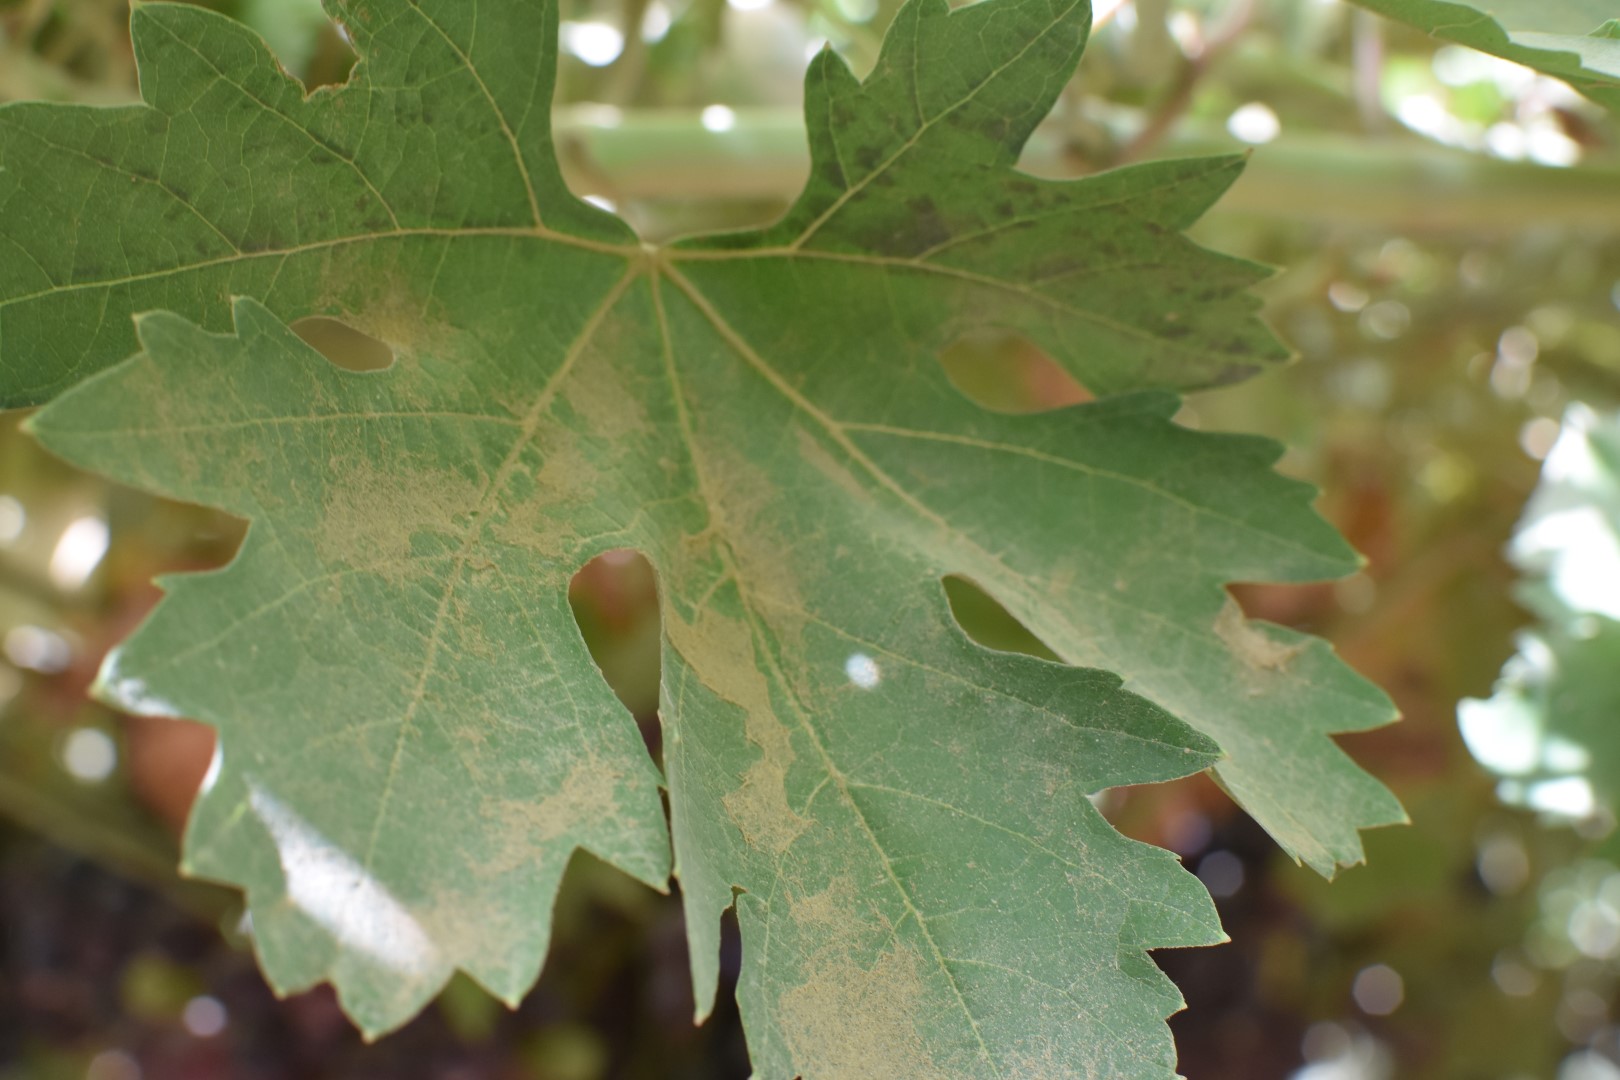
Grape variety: Riasi